James Guy (swimmer)

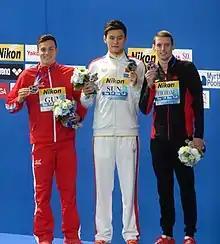
Medal ceremony for 400 m freestyle at the 2015 World Aquatics Championships

He came to senior prominence in 2014, Guy laid down a signal of intent with a hat-trick of golds at the British Gas Swimming Championships, taking the touch in the 200 m Free, 400 m Free and 200 m Fly, and breaking the British record in the 400 m Free. He represented England at the 2014 Commonwealth Games, winning two relay medals, lowering the British record again to claim 400 m Freestyle bronze for England. Thereafter, representing Great Britain, he took silver medals in the 400-metre freestyle at the FINA World Championships in both the short course (25 metre) and long course formats. On 4 August 2015, he won the 200-metre freestyle at the 2015 World Aquatics Championships, the first British swimmer to win the event in its history.